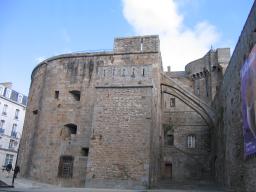
Label: Background_without_leaves